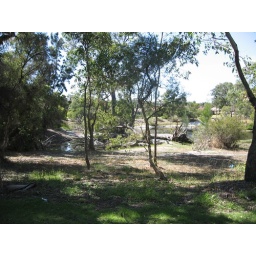
View of small lake in the small park .----Widok na male jeziorko w malym parku.